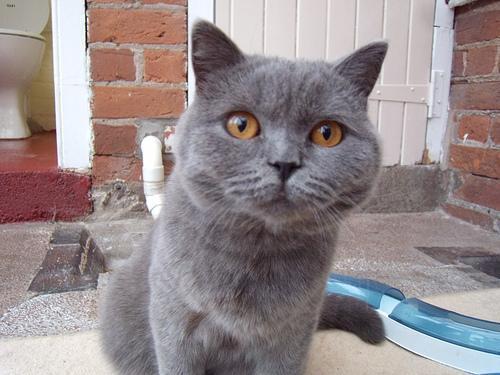
British Shorthair